Växjö Cathedral

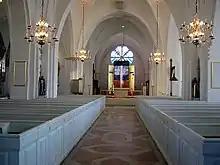
View of the interior towards the east

Växjö Cathedral is a hall church, with nave and aisles of equal height. It is three bays wide and four bays long. The interior is painted white and uniformly lit by windows of approximately equal size, all except one dating from the 1950s renovation. The ceiling is supported by 13 vaults, of which 7 are medieval. The medieval vaults are mostly located in the westernmost part of the church. Traces of medieval murals have been restored in the south-west corner (the former chantry chapel).